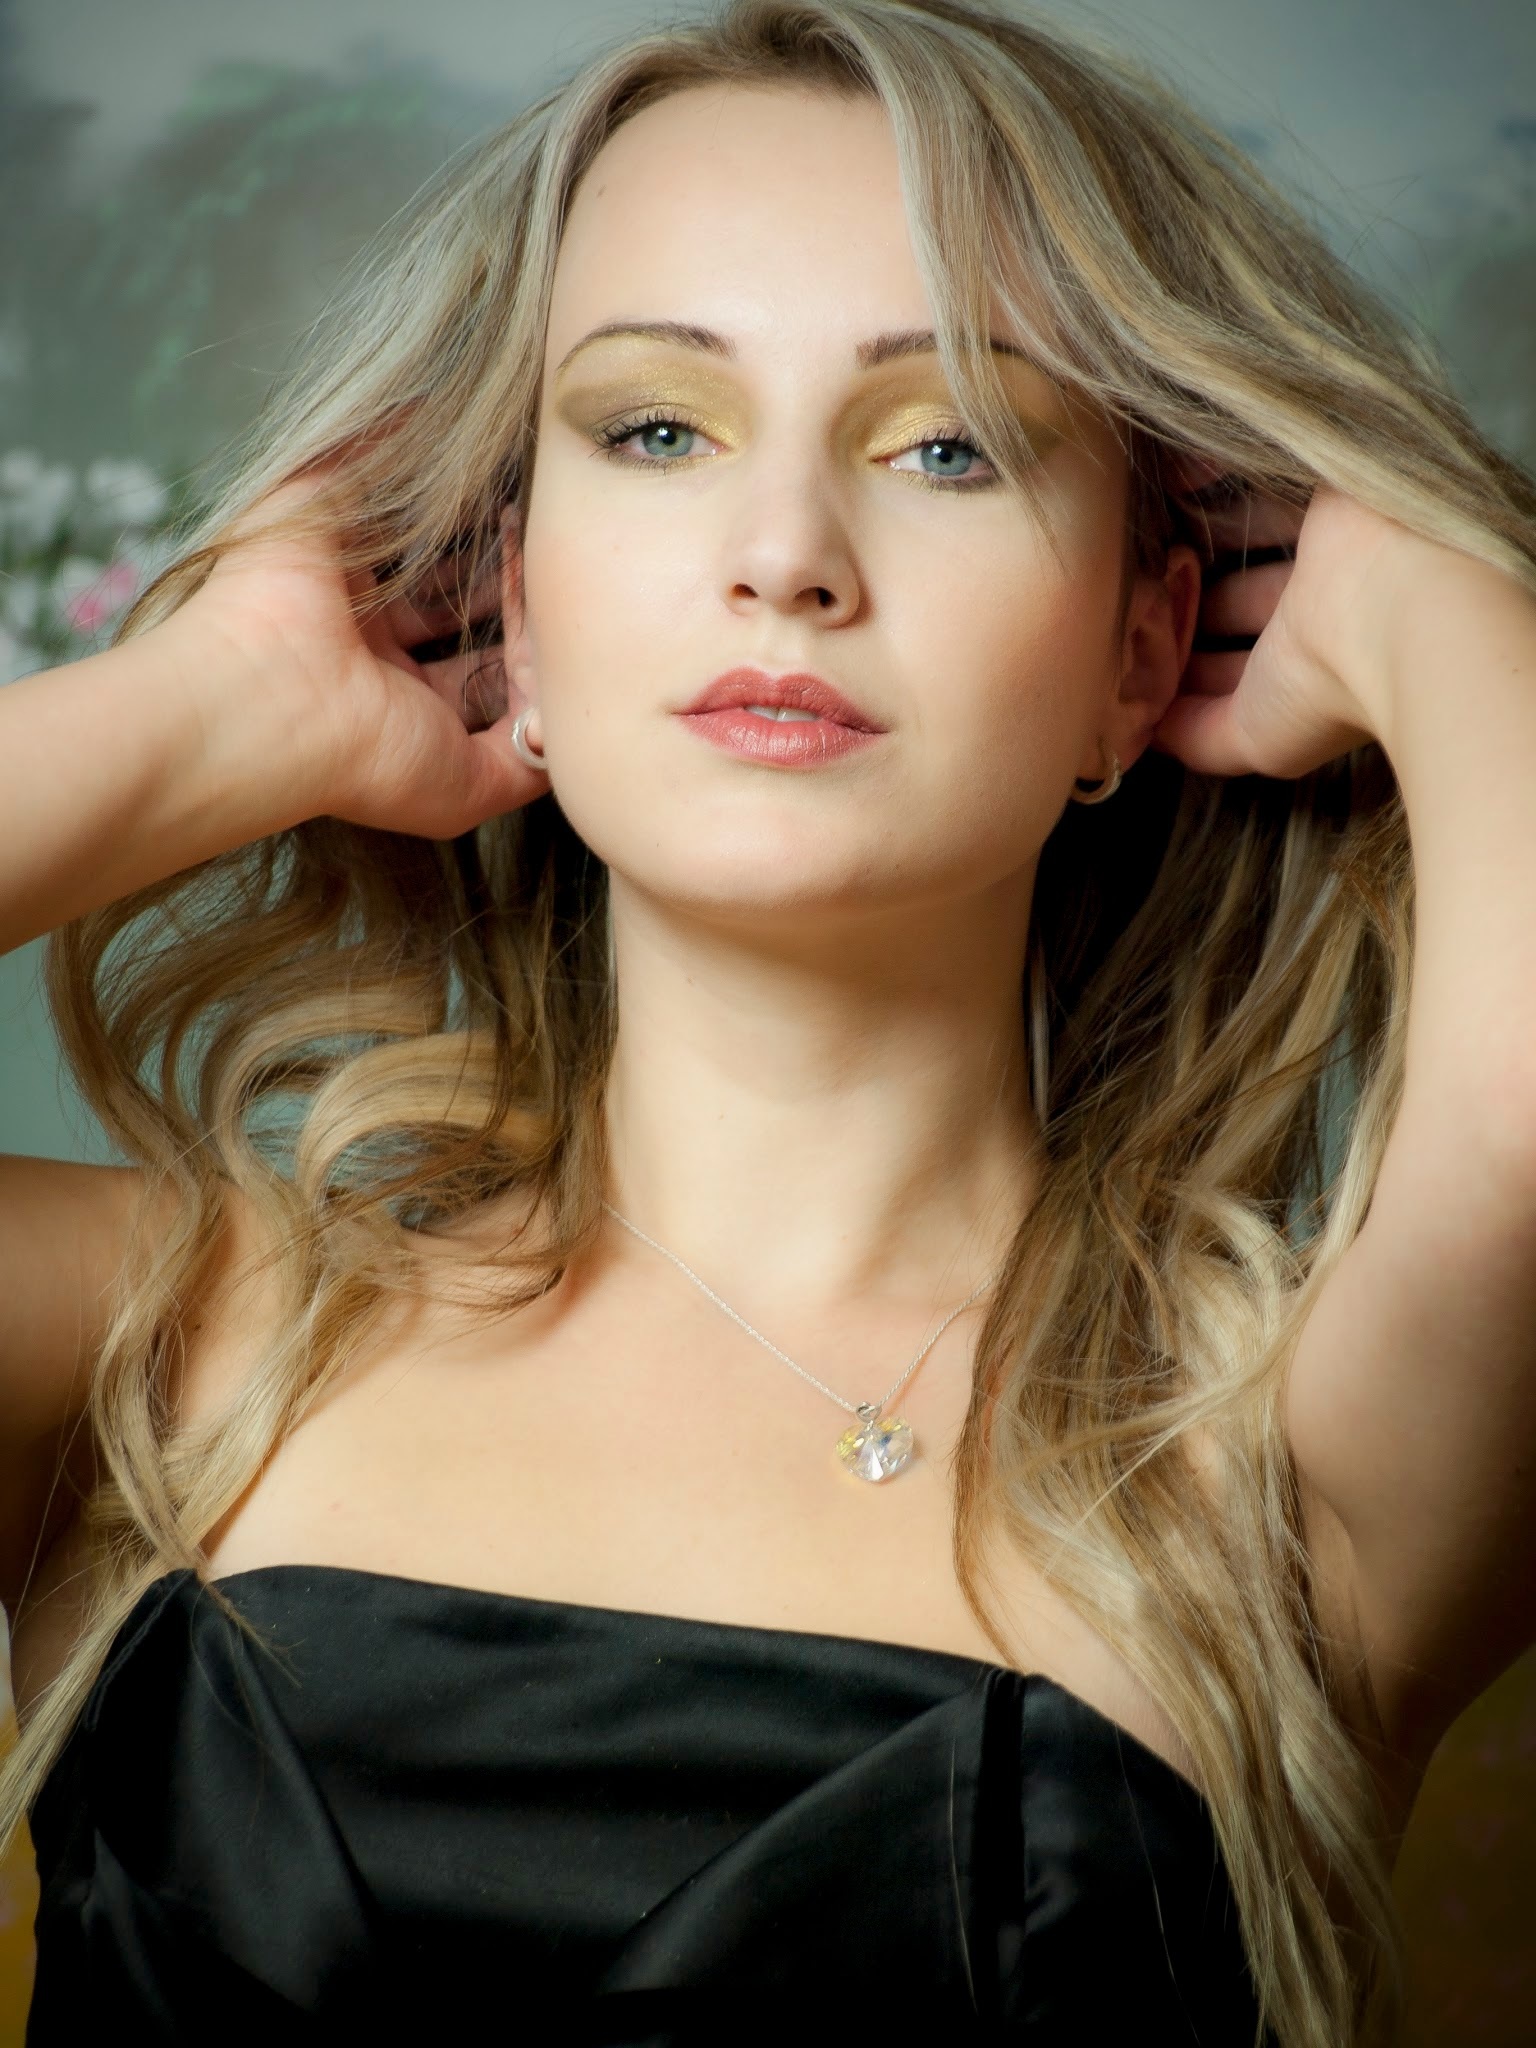
person, girl, woman, hair, photography, singer, brunette, portrait, model, fashion, profession, lady, hairstyle, makeup, long hair, black hair, face, dress, eye, skin, lips, beauty, blond, photo shoot, brown hair, eye makeup, portrait photography, art model, supermodel, blondie, strong makeup